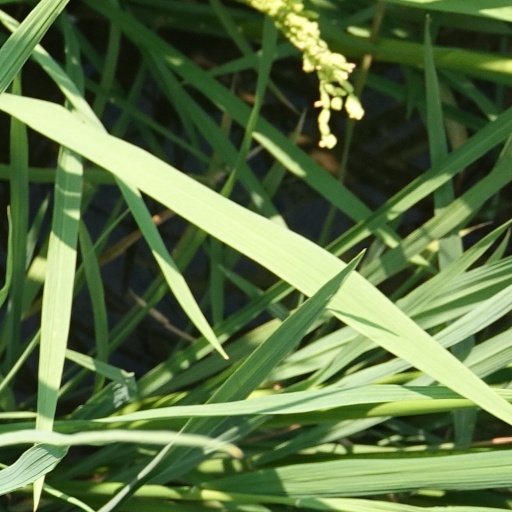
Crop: rice